Catonyx

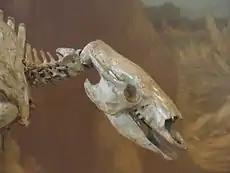

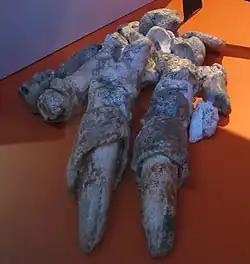
Hand bones.

At a cave in Lagoa Santa, Brazil, Peter Wilhelm Lund and his crew members collected the fragmentary fossils of a fossil sloth that Wilhelm named "Megalonyx cuvieri" in 1838. "Catonyx," the genus name, was made by Ameghino in 1891. It was assigned to Scelidotheriinae by Gaudin in 1995. Scelidotheriinae was elevated back to family status by Presslee "et al." in 2019.